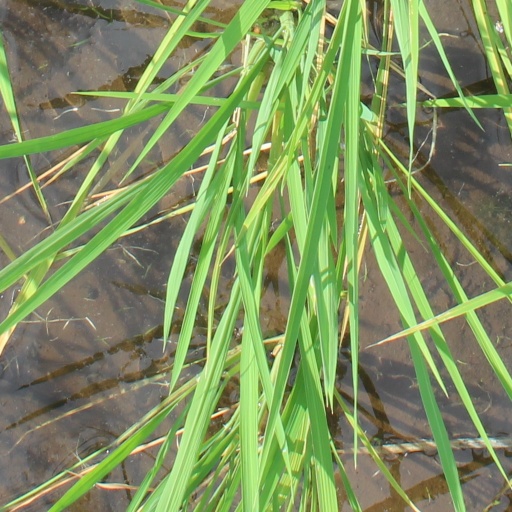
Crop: rice